Marcello Siniscalco

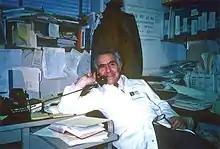
Siniscalco in his office at Memorial Sloan Kettering Cancer Center, 1984

In the 1960s, together with his mentor J. B. S. Haldane, Siniscalco organized and financed a field trip to Andhra Pradesh, India, an expedition designed to find isolated populations that might offer more statistically significant data sets.